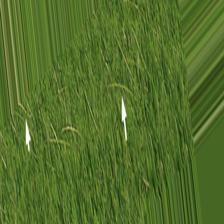
Nhãn: Bệnh lúa von (lúa đực) (Rice bakanae disease)